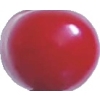
Label: cherry_sour